Pennsylvania Route 60

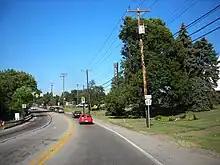
Northbound on PA 60 in Robinson Township

PA 60 begins in the West End of the city of Pittsburgh at a complex intersection with US 19 and PA 51 that also serves as the northern terminus of PA 837. It heads southwestward along South Main Street through the West End before curving to the south and following Noblestown Road south and west around the Elliott neighborhood. The route continues into Crafton Heights, where it meets the eastern terminus of PA 50. Here, the Noblestown Road name follows PA 50 to the south while PA 60 heads westward as Crafton Boulevard into the borough of Crafton. Just inside the borough, the route makes a sharp turn to the south, generally paralleling the borough limits to the intersection of Crafton Boulevard and Dinsmore Avenue.